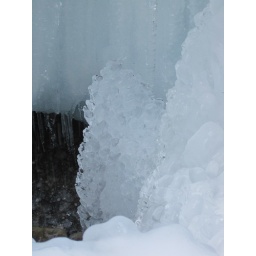
Maligne Canyon Walking on a frozen river in a deep canyon to see frozen water falls!